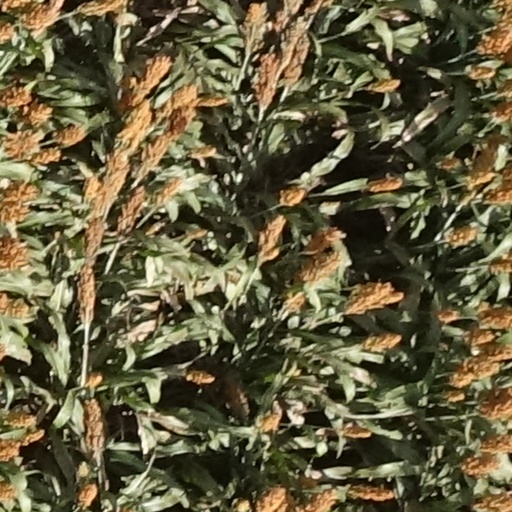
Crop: sorghum